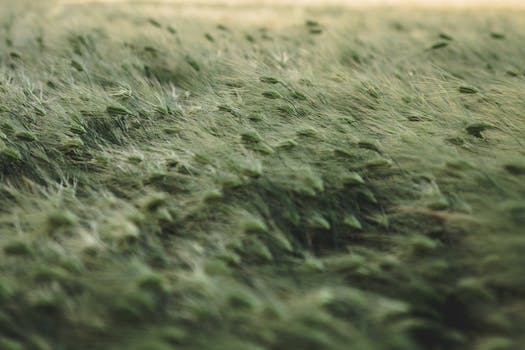
Label: No Watermark